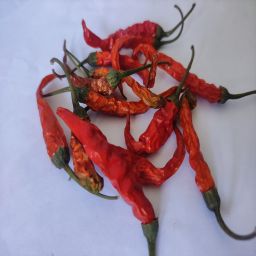
Crop: Chile Pepper
Quality: Dried